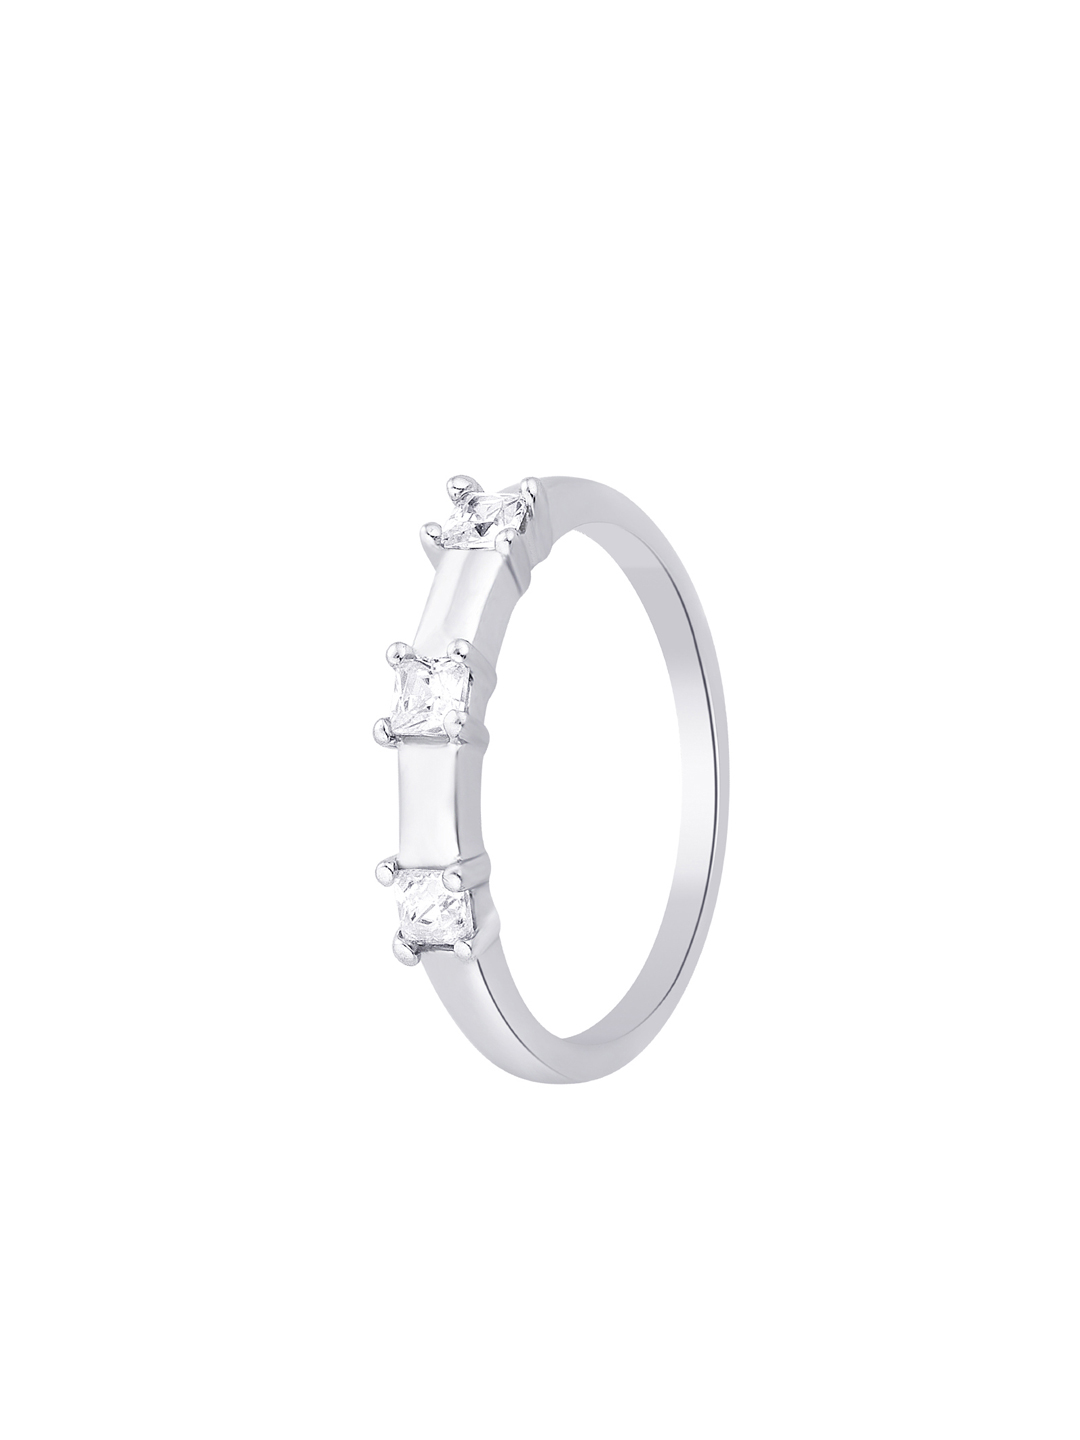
Lucera Women Silver Ring
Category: Accessories / Jewellery / Ring
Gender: Women
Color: Silver
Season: Summer 2012
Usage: Casual